Judith Cowan (sculptor)

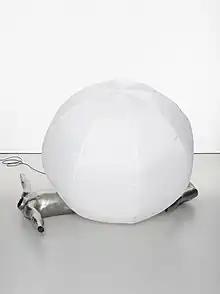
"double act", 2018, nickel-plated bronze, nylon and fans, 180 x 75 x 150 cm

From 1974 to 1977, Cowan studied sculpture at Sheffield Polytechnic and later at Chelsea School of Art and Design from 1977 to 1978. In 1978–79, she was awarded the Gulbenkian Rome Scholarship, British School at Rome.